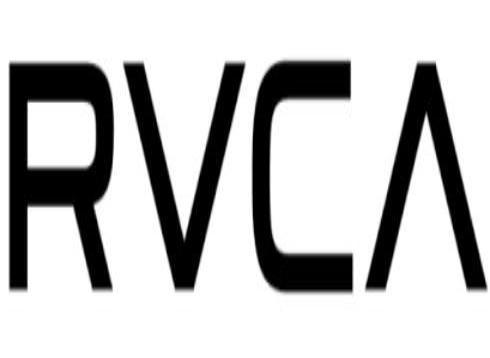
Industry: Clothes